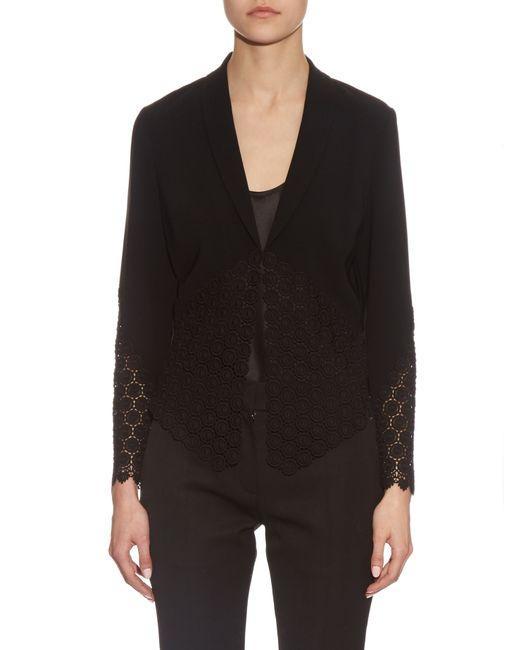
schwarzer formeller Büromantel, Spitzendetails